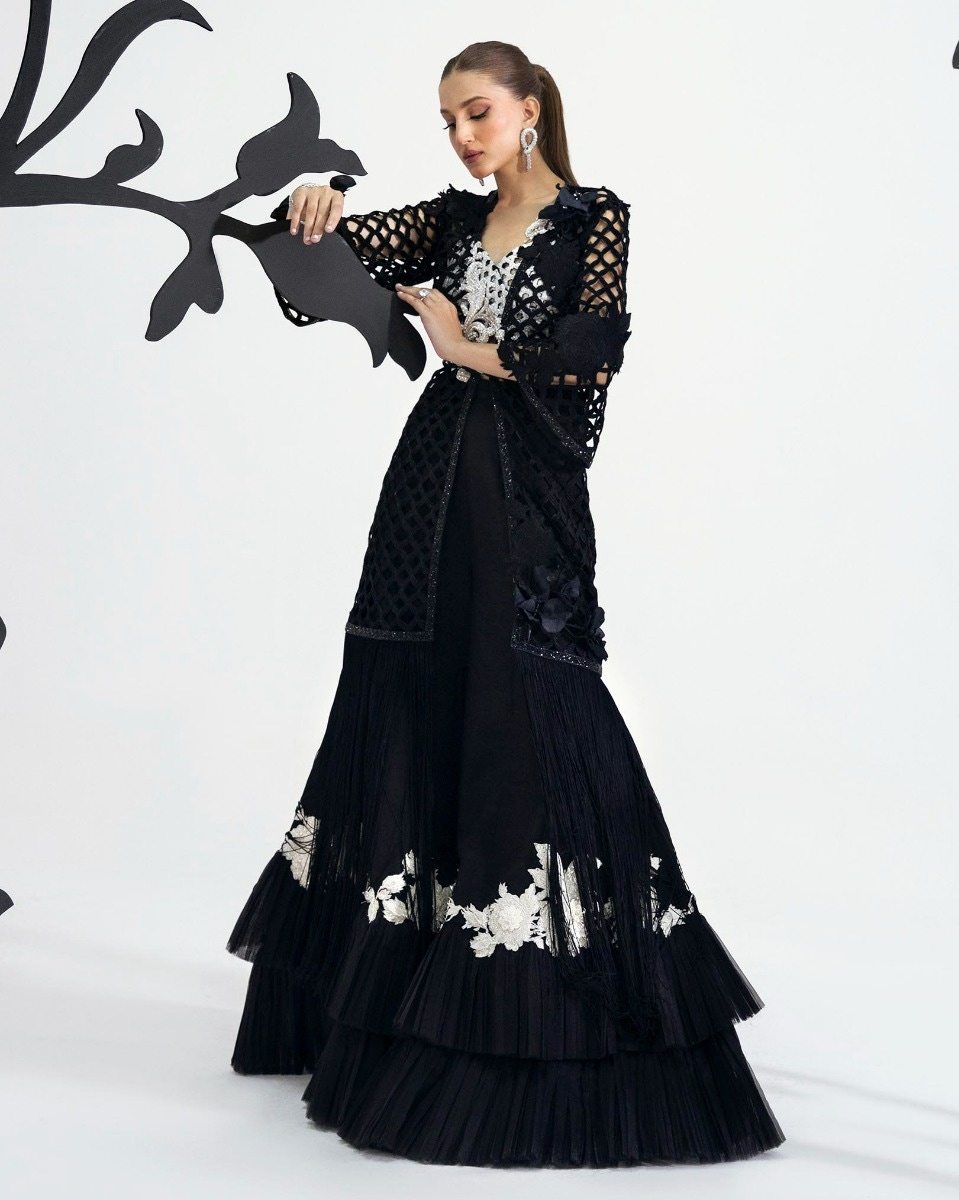
black embroidered long coat with ruffle skirt